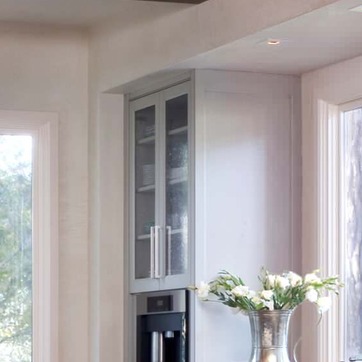
Material: glass